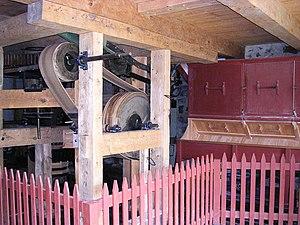
Mécanismes et bluteau du moulin de la Rémy à Baie-Saint-Paul (Québec)
Le Moulin de la Rémy est l'un des derniers moulins à eau du Québec au Canada. Il est situé à Baie-Saint-Paul, dans la région touristique de Charlevoix, région administrative de la Capitale-Nationale.